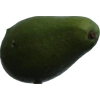
Label: green_avocado